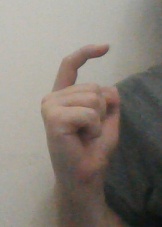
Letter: ra